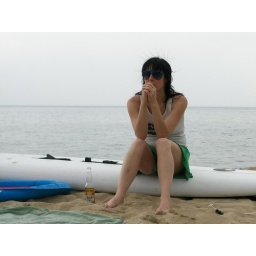
labor day weekend at the lake house in bridgman, michigan with 17 of our closest friends :D